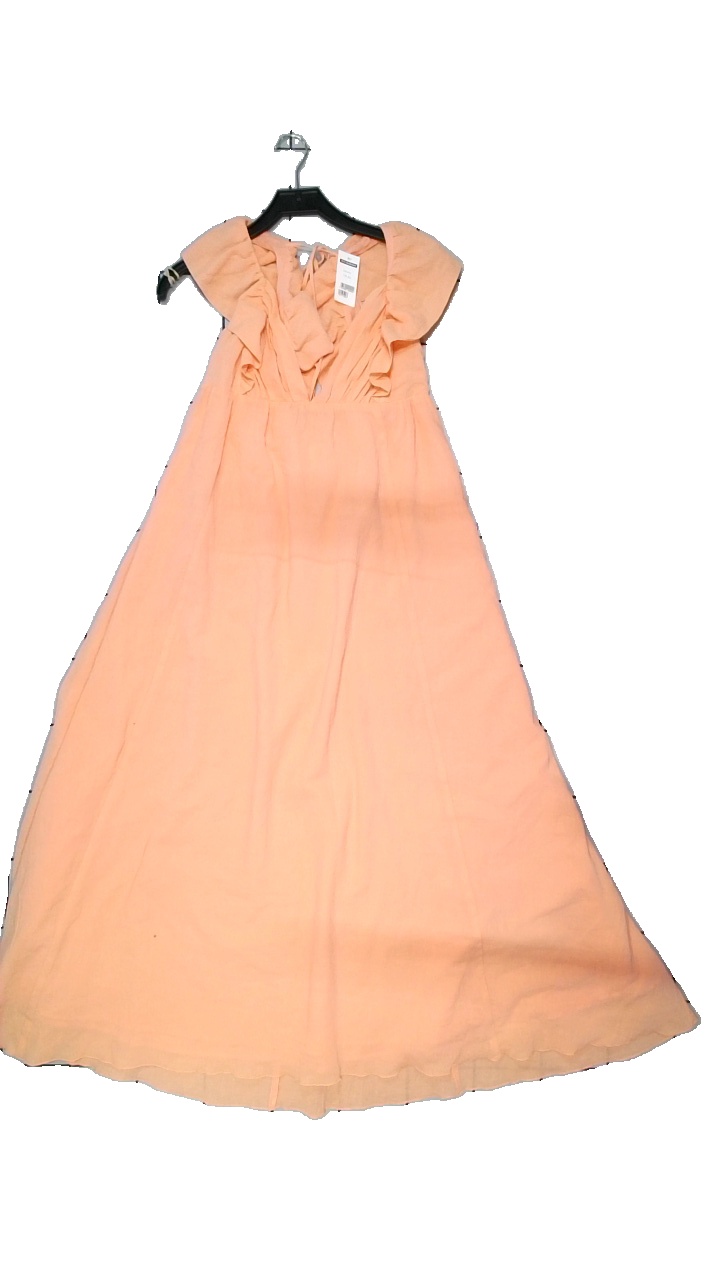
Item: Dress (Ladies)
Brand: H&m
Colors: Pink, Orange
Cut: Loose, Long
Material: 100% cotton
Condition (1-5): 4
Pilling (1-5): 4
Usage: Reuse
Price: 100-150